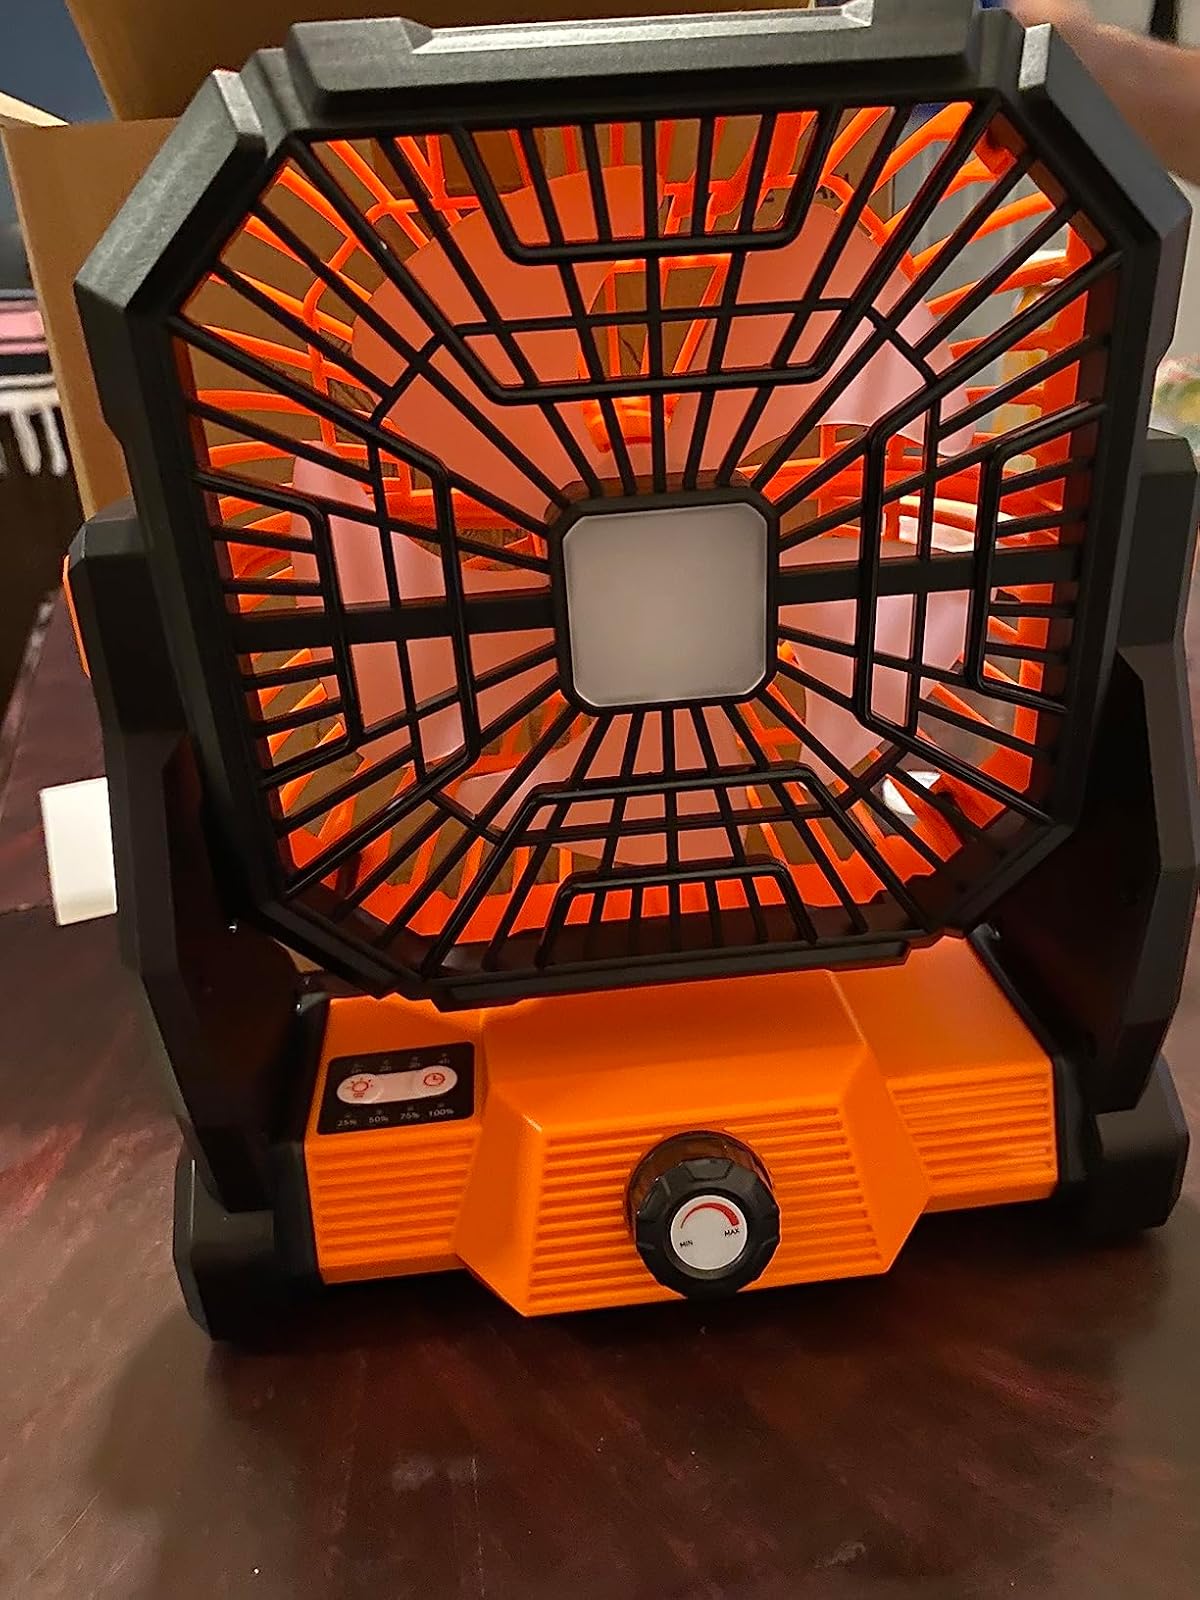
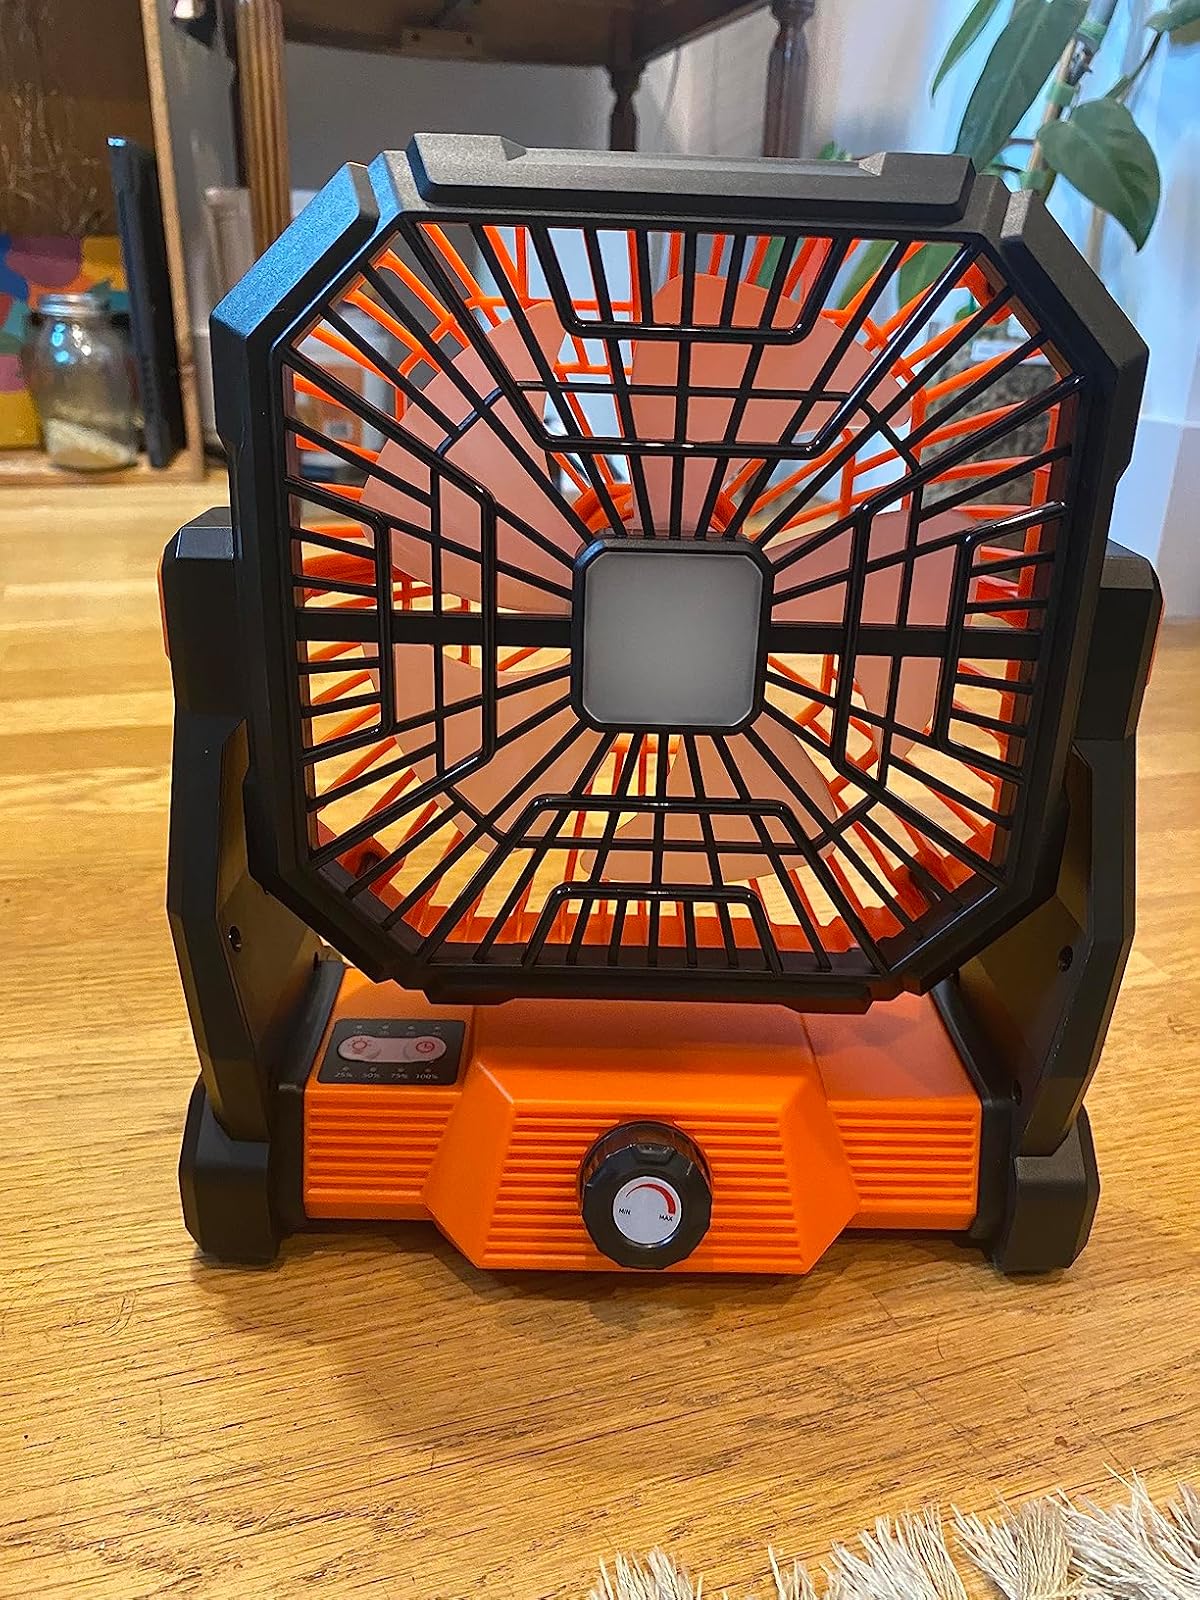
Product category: lantern
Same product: yes